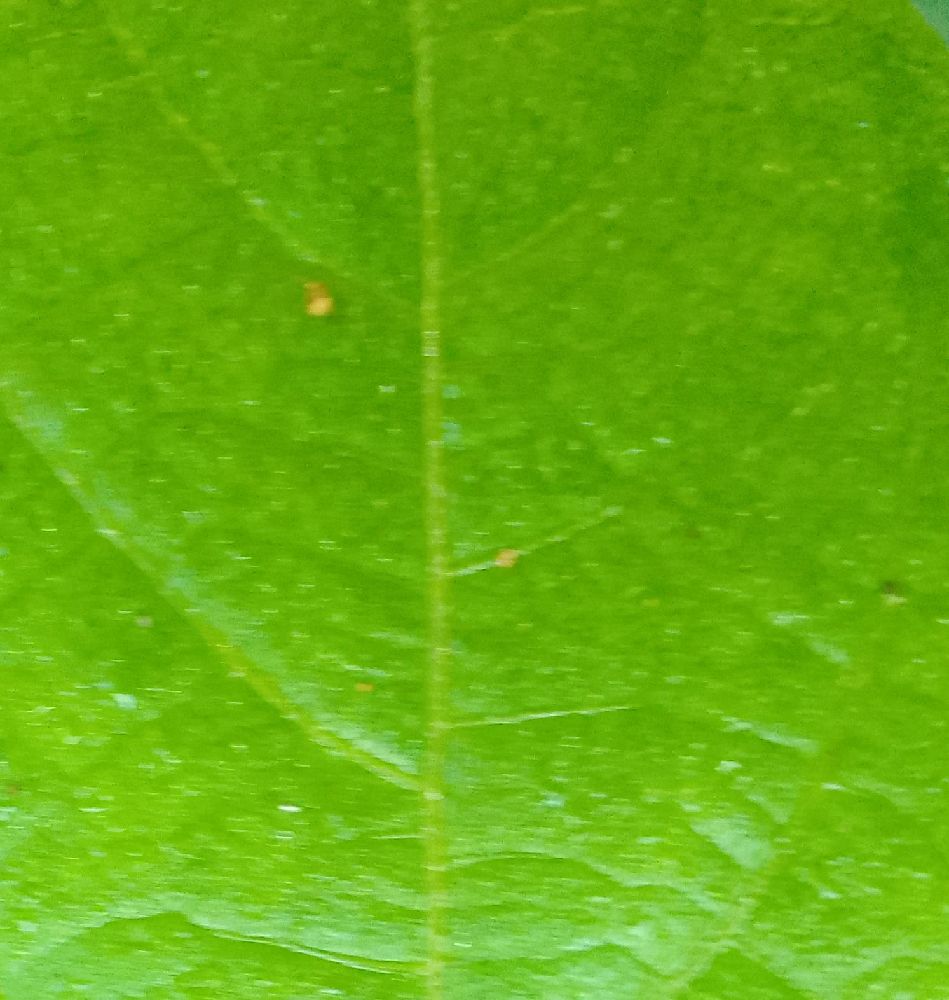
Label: healthy